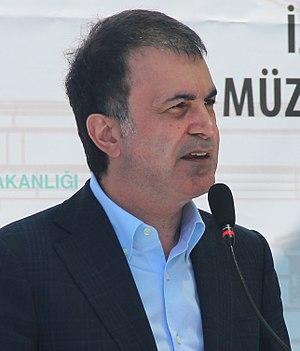
Ömer Çelik est un homme politique turc, ministre de la Culture et du Tourisme de 2013 à 2015, puis ministre des Affaires européennes, membre du Parti de la justice et du développement.